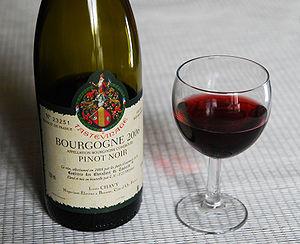
Pinot noir
La Saône-et-Loire est l'un des quatre départements de la région Bourgogne, et celui situé le plus au sud.
La Bourgogne est une ancienne région administrative française constituée de quatre départements : l'Yonne, la Côte-d'Or, la Nièvre et la Saône-et-Loire. Elle correspond à une partie de la province historique et culturelle située au centre-est de la France.
Une appellation régionale désigne dans le vignoble de Bourgogne un vin d'appellation d'origine contrôlée dont l'aire de production regroupe tous les villages viticoles des départements de l'Yonne, de la Côte-d'Or, de Saône-et-Loire et du Rhône ; on peut réunir à ces vins ceux dont l'aire d'appellation couvre une seule sous-région. Cette catégorie est en quatrième et dernière position de la classification des quatre catégories bourguignonnes suivantes :
Le vignoble de Bourgogne est un vignoble français situé en Bourgogne-Franche-Comté dans les départements de l'Yonne, de la Côte-d'Or et de Saône-et-Loire. Il s’étend sur 250 km de longueur du nord de Chablis au sud du Mâconnais.